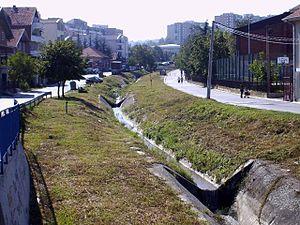
Le Mirijevski potok est un ruisseau qui coule dans la région de Belgrade, la capitale de la Serbie, dans la municipalité de Palilula.
Zvezdara est une municipalité de Serbie. Elle figure parmi les 17 municipalités constituant la Ville de Belgrade et elle fait partie des 10 municipalités urbaines qui composent la ville de Belgrade intra muros. Au recensement de 2011, elle comptait 148 014 habitants.
Mirijevo est un quartier de Belgrade, la capitale de la Serbie. Il fait partie de la municipalité de Zvezdara. En 2002, il comptait 36 590 habitants.